Aizu-Hongō Station

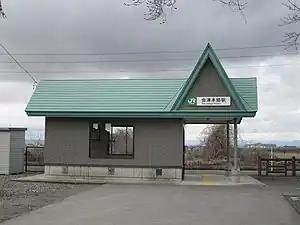
Aizu-Hongō Station in April 2010

is a railway station on the Tadami Line in the city of Aizuwakamatsu, Fukushima Prefecture, Japan, operated by East Japan Railway Company (JR East).